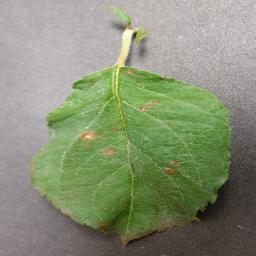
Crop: apple
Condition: cedar_rust